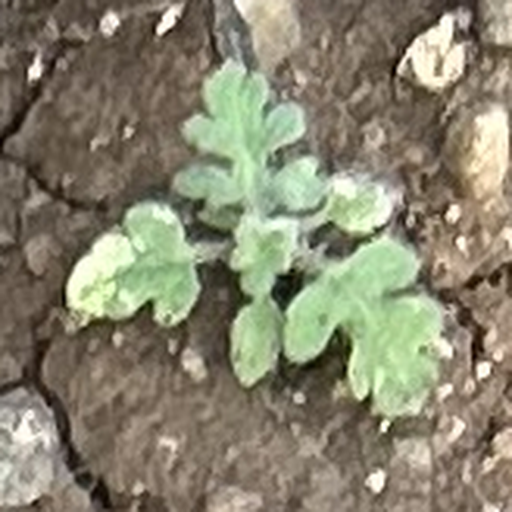
Weed species: Gajar_gavat_(Parthenium hysterophorus)